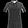
Label: T - shirt / top